2008 Giro d'Italia

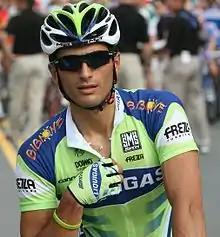
A cyclist wearing a green and blue jersey with white trim, a matching helmet and glove on his right hand (the only one visible), and sunglasses. His right hand hovers around the zipper on the front of his jersey, and vaguely visible behind him are three people in black shirts and khaki pants.

Five teams repeated as stage winners. Four individual riders won multiple stages. In addition to Sella's three victories in the final week, the riders who won more than once were Riccardo Riccò in stages 2 and 8, Daniele Bennati in stages 3, 9, and 12, and Mark Cavendish in stages 4 and 13. also won multiple stages, with Pavel Brutt in stage 5 and Vasil Kiryienka in stage 19, after both figured into early morning breakaway groups.